Nyhavn 51

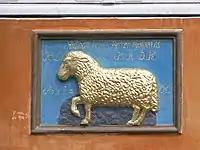
The sign with the lamb

The property was home to 23 residents in four households at the 1840 census. Jørgen Johan Grønbeck was still resident on the ground floor with his wife, their three children (one of them from the wife's first marriage, aged five to 13), portrait painter Hans Jørgen Hammer, painter William Hammer, mate Emil Christian Hammer and one maid. Carl Michael Møller, a bookkeeper, resided on the first floor with his wife Karen Christine Carlsen, their two children (aged one and four) and one maid. Karen Jørgensen (née Steensen), widow of a skipper, resided on the second floor with two unmarried daughters (aged 31 and 33) and one lodger. Johan Frederiksen, a grain grinder ("kornmaler"), resided in the basement with his wife Johanne Nielsen and their three children (aged one to seven).